Agriculture in Turkey

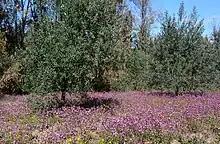
Medium-sized trees with purple flowers underneath

In 2021 the country was almost self-sufficient in cereals, and the largest exports in 2022 were to Iraq, the United States and Syria. However, in hotter and colder years less cereal is produced. About 20 million tonnes a year of wheat are grown, but less than half that each of barley and corn. Most wheat is winter wheat. Wheat yields average 2 and a half tonnes a hectare, and climate change affects both wheat productivity and where it is grown. Barley is not usually irrigated, so yield depends on rainfall. Drought can be a problem for both winter wheat and winter barley. Nearly 85% of corn is used to make animal feed. Rice is planted April/May and harvested Sept/Oct.